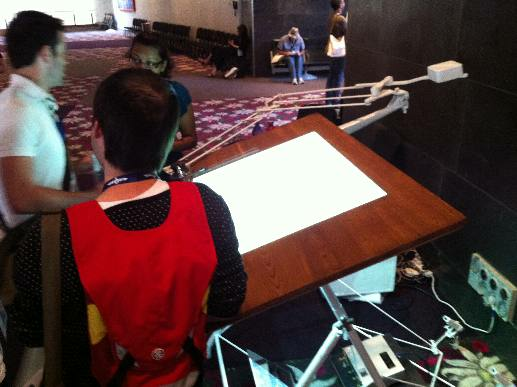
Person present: Yes